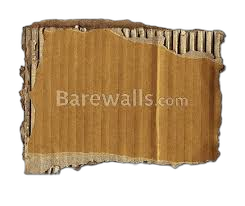
Waste category: cardboard